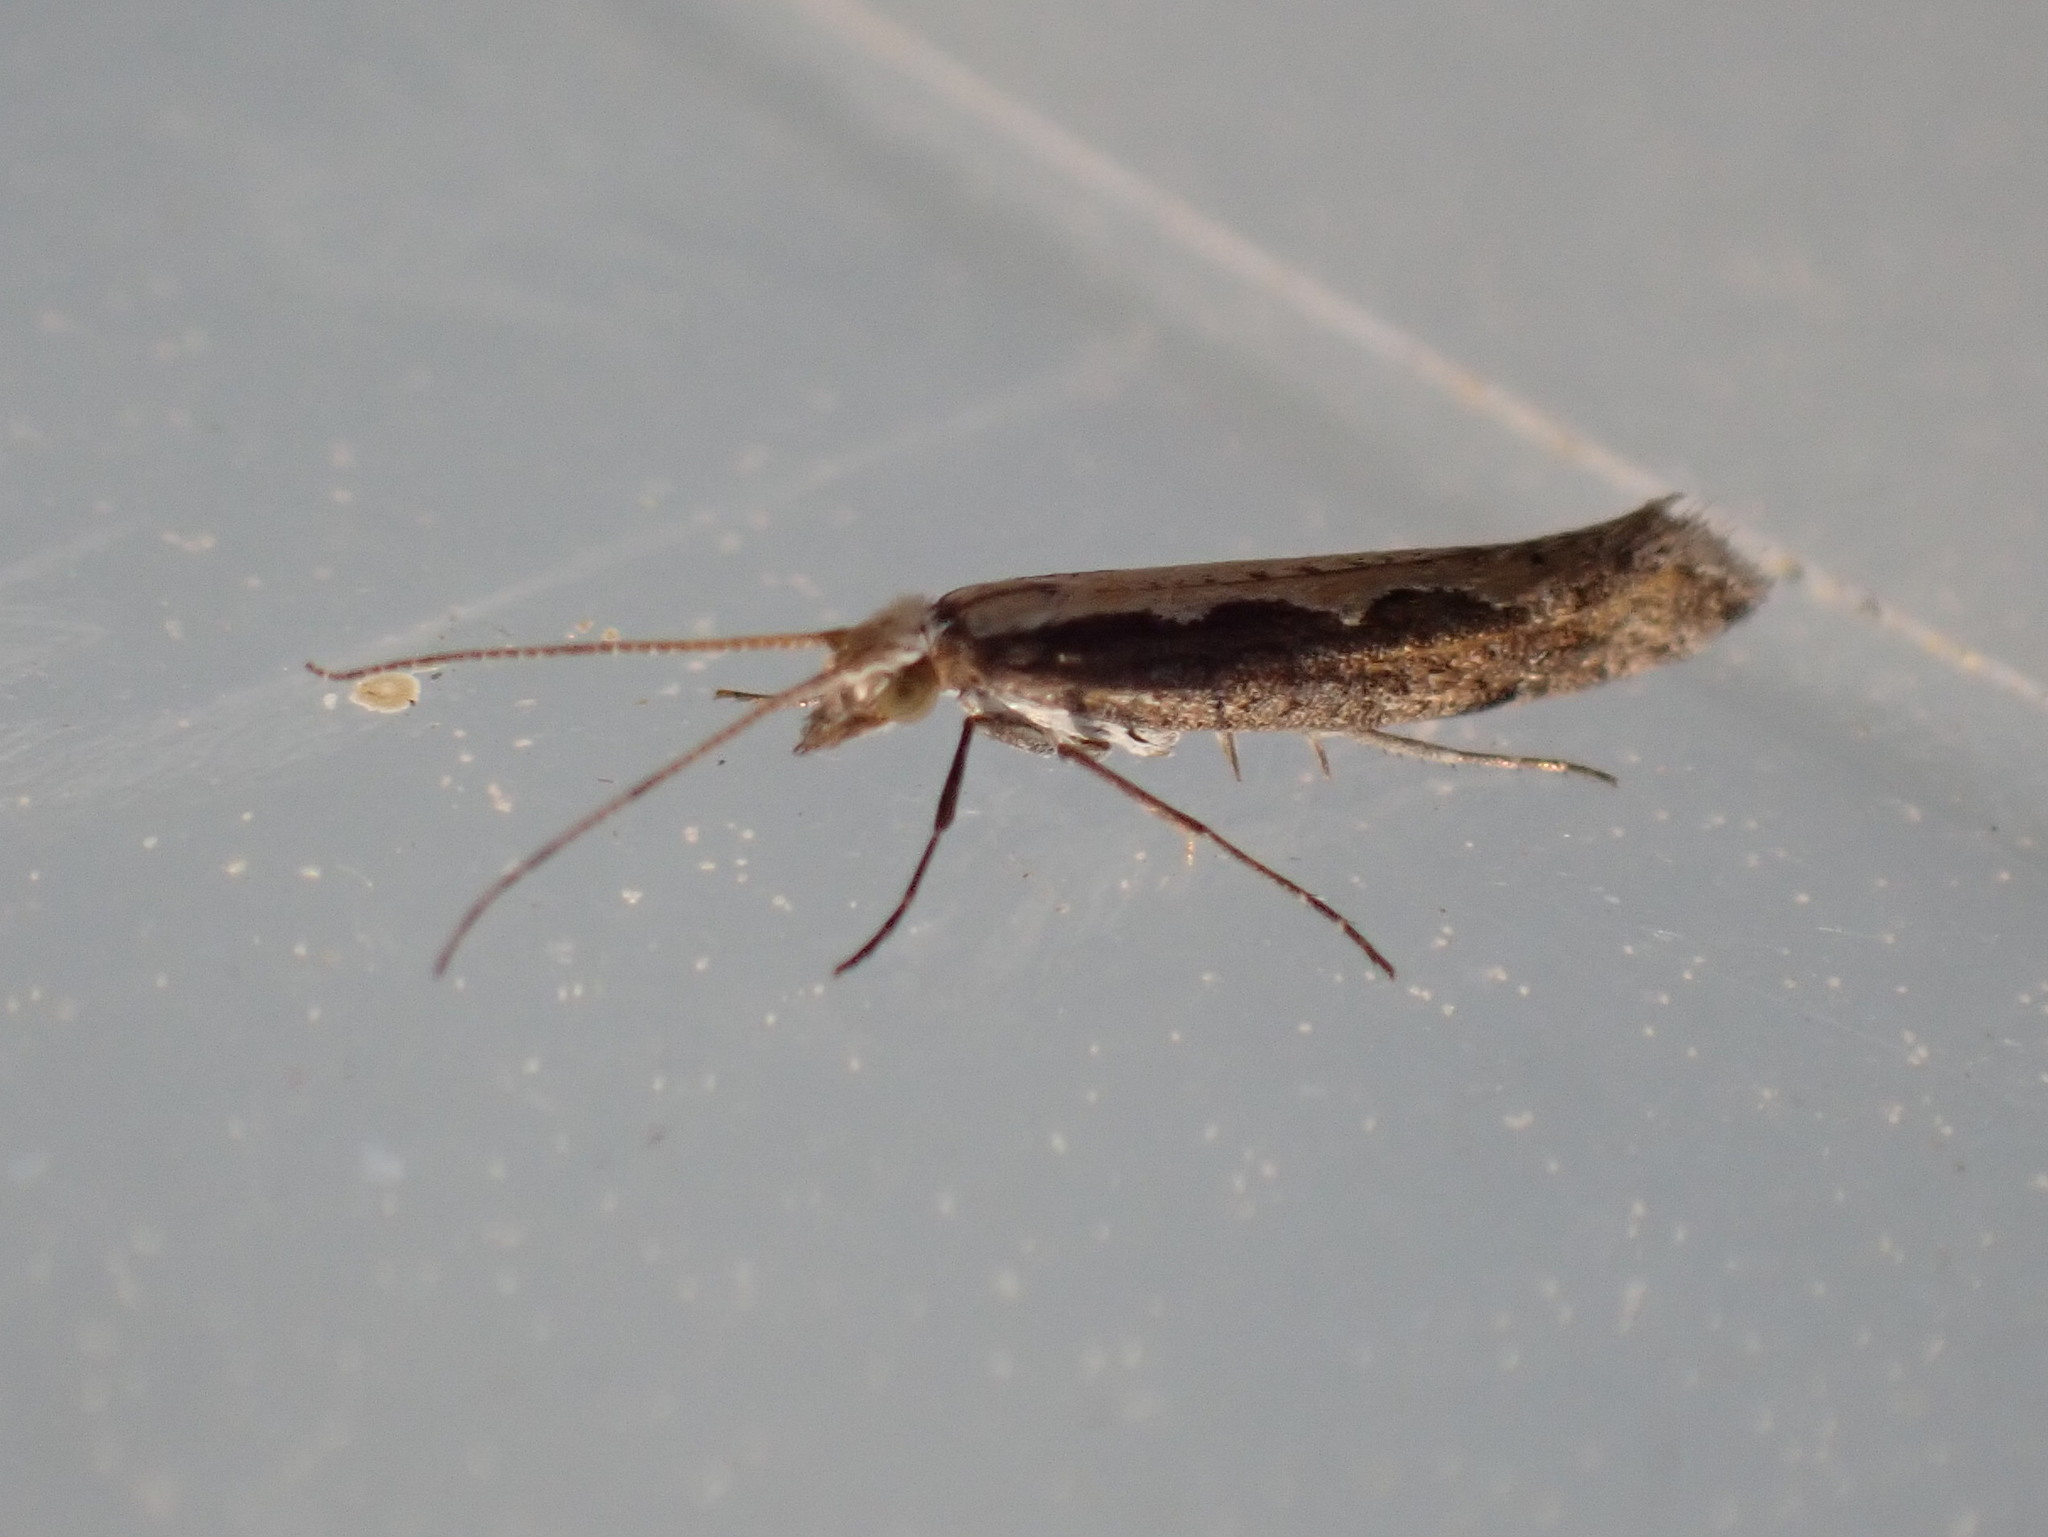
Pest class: diamondback_moth